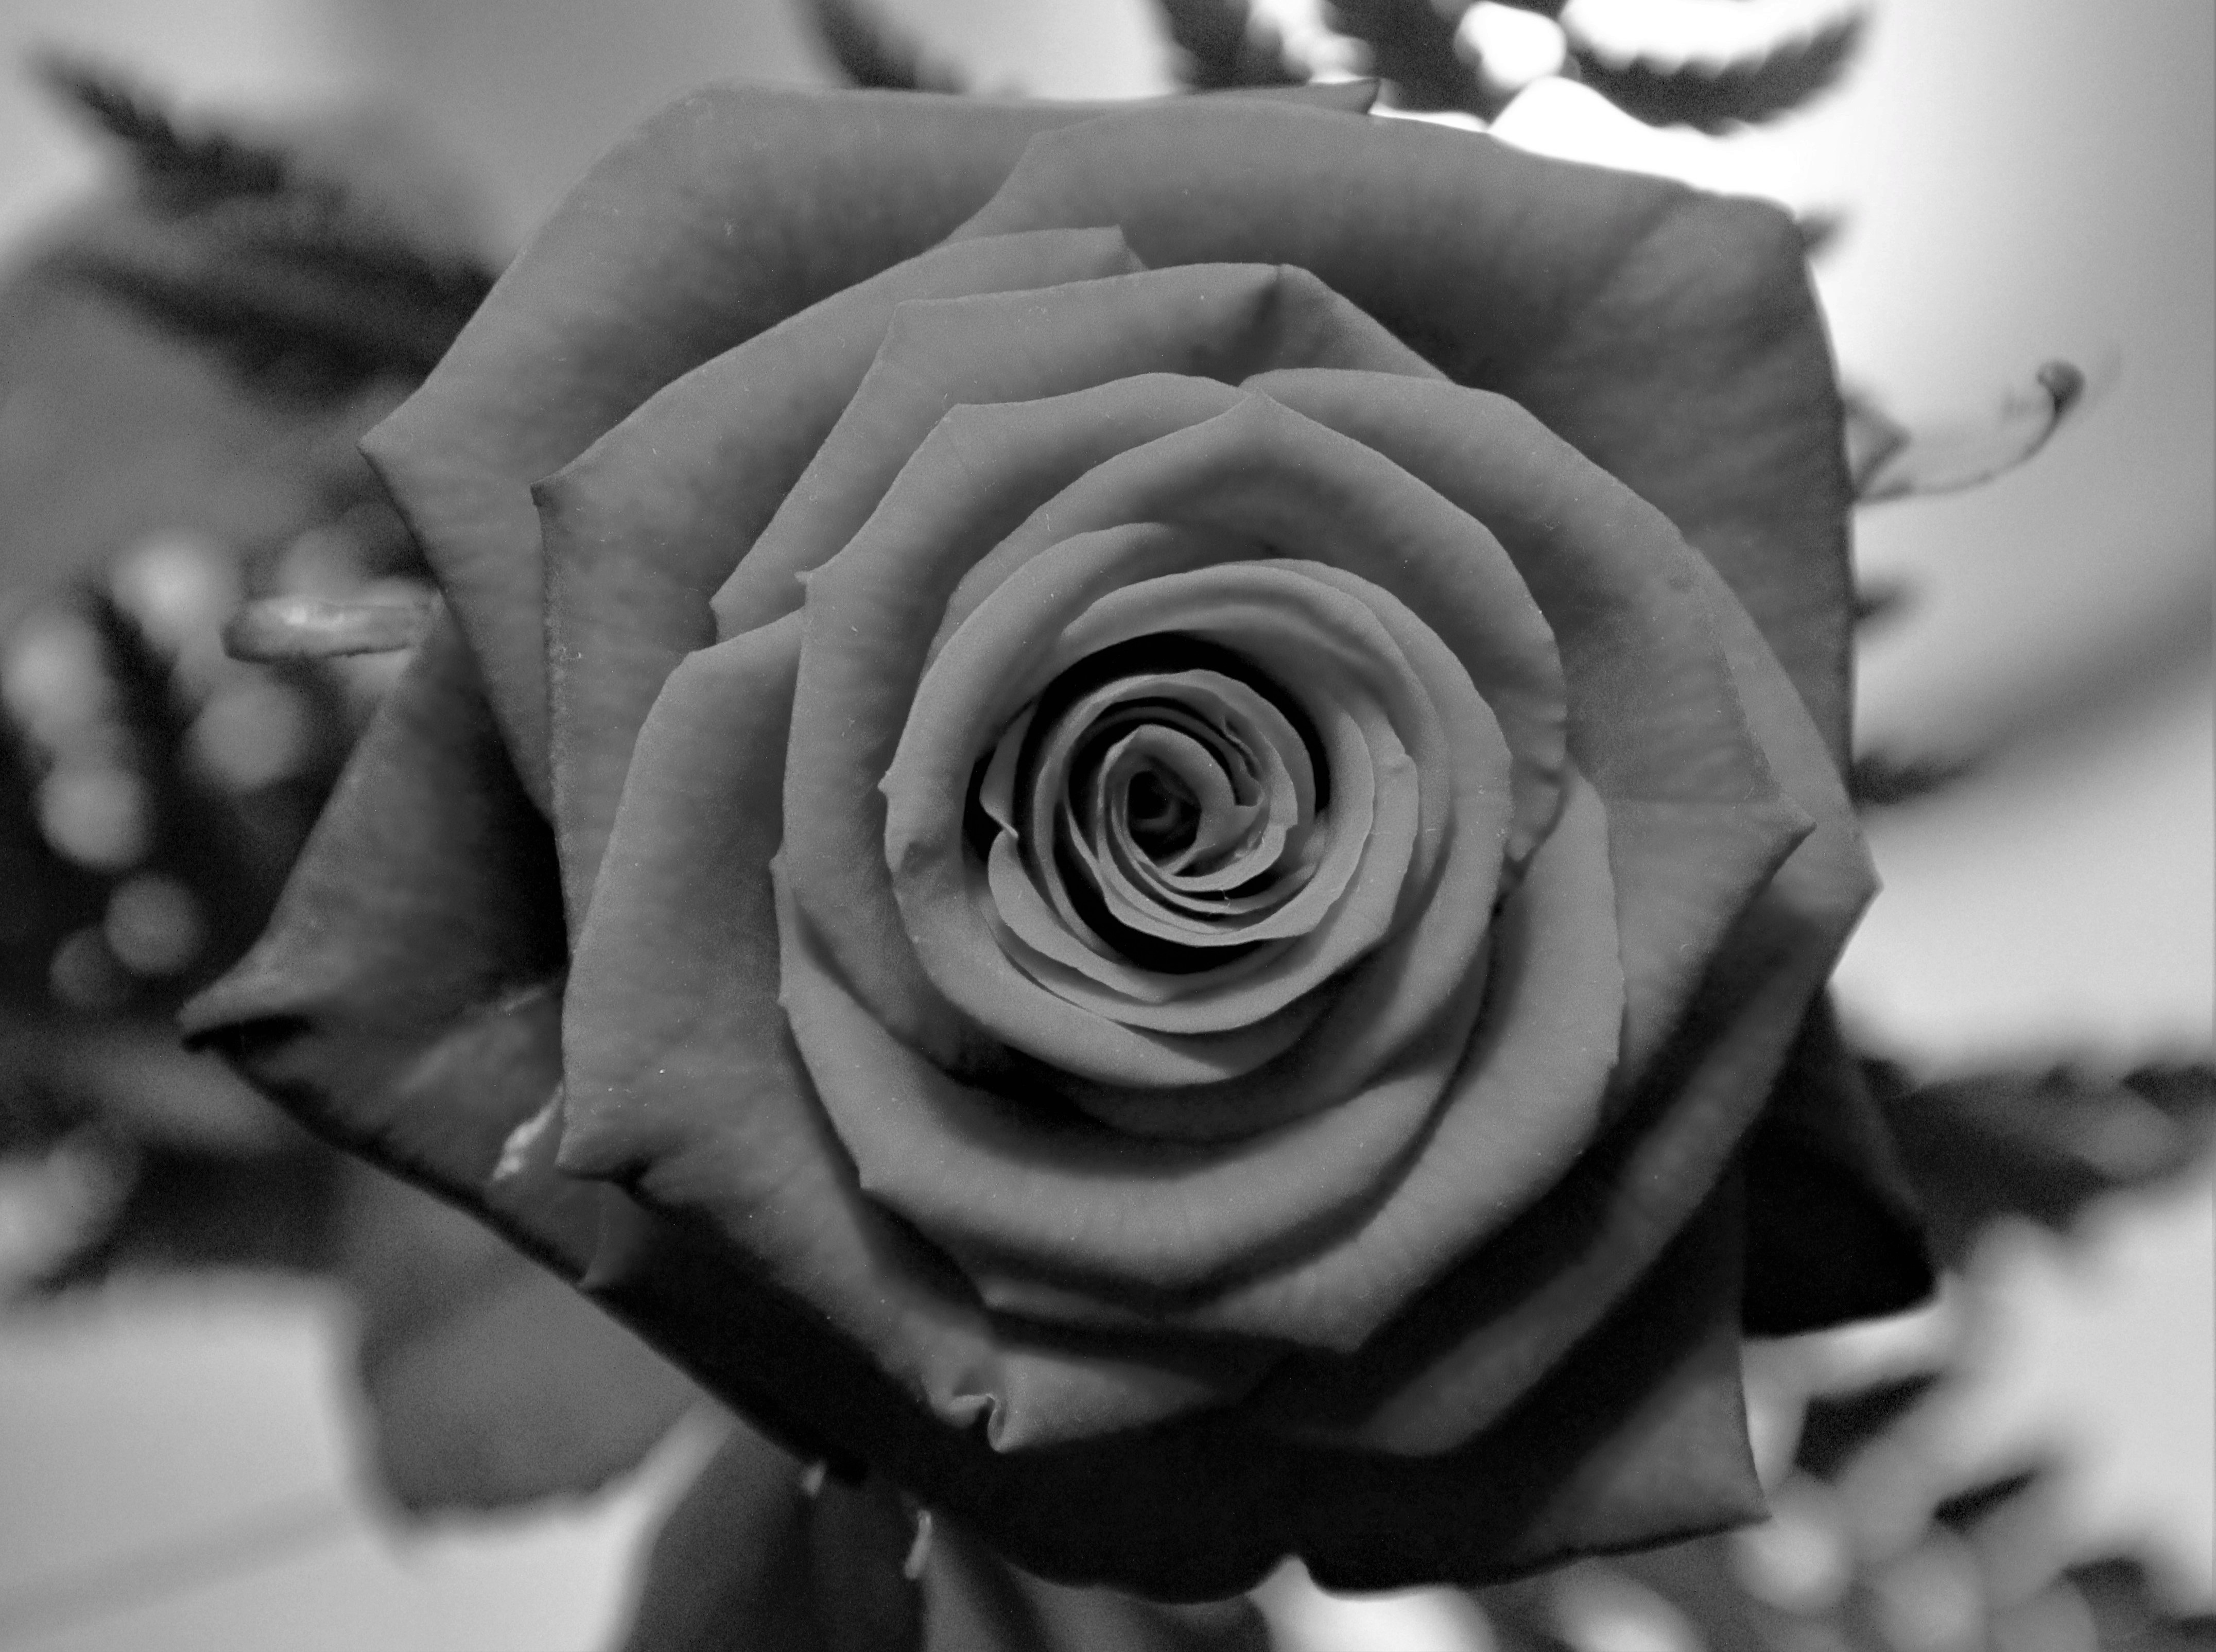
blossom, black and white, plant, white, photography, flower, petal, bloom, rose, monochrome, flora, red rose, close up, mourning, rose bloom, macro photography, blossomed, flowering plant, garden roses, rose family, mother's day, still life photography, monochrome photography, rose in black and white, the love flower, stock photography, computer wallpaper, rose order